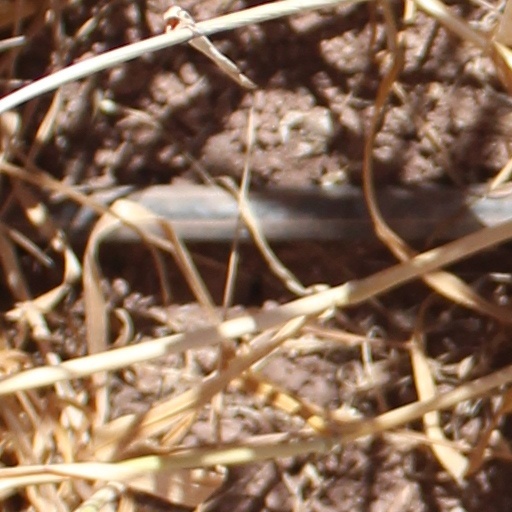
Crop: wheat